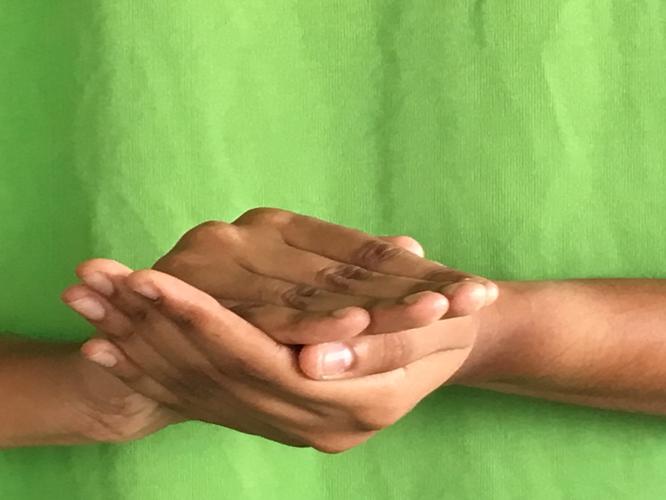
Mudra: Samputa
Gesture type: double_hand